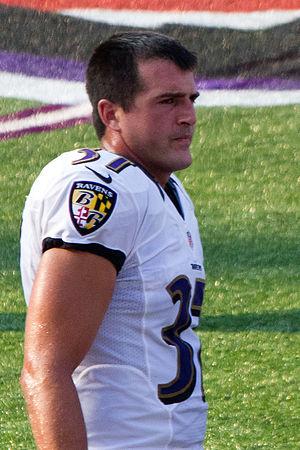
Sean Considine est un joueur américain de football américain.